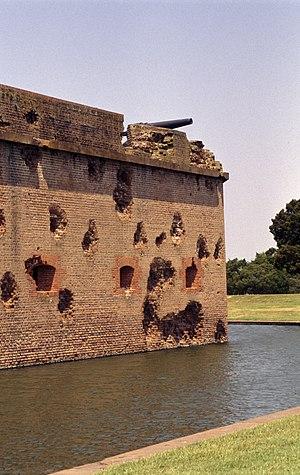
Le siège du Fort Pulaski se conclut avec la bataille du fort Pulaski qui se déroule du 10 au 11 avril 1862 pendant la guerre de Sécession. Les forces de l'Union installées sur Tybee Island et les forces navales mènent un siège de 112 jours qui se termine par la capture du fort Pulaski tenu par les confédérés au terme d'un bombardement de 30 heures. Le siège et la bataille sont importants par le fait de l'utilisation novatrice de canons rayés qui rendent les défenses côtières obsolètes. L'union initie des opérations amphibies à grande échelle.